8th Brigade (Australia)

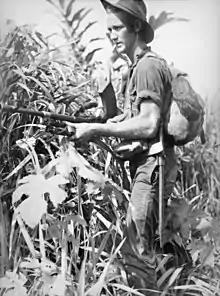
A soldier from the 35th Battalion on patrol around Alexishafen, May 1944

Under the command of Brigadier Claude Cameron, the brigade landed at Finschhafen and then helped to secure the Huon Peninsula, during which time it was involved in the Battle of Sio and the capture Madang in 1944–1945. During this time, the brigade contained three infantry battalions: the 4th, 30th and 35th, all from New South Wales. Following the capture of Madang, the 8th Brigade carried out patrolling operations from there out to Sepik, including the Watam – Hansa Bay – Ramu River area in support of the 6th Division, which was operating around Aitape–Wewak. In June, the brigade moved to Wewak, and the following month relieved the 19th Brigade in the Wirui Creek – Mandi area. They carried out patrols in this area until the end of the war. Throughout the war, the brigade was assigned to a number of different divisions including the 1st, 4th, 2nd, 5th and finally, the 6th. In the brigade's final campaign it was commanded by Brigadier Maurice Fergusson, who assumed command in August 1944.